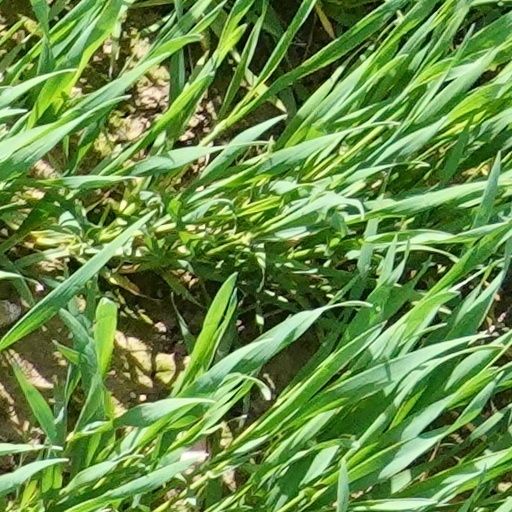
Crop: wheat